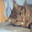
Label: cat